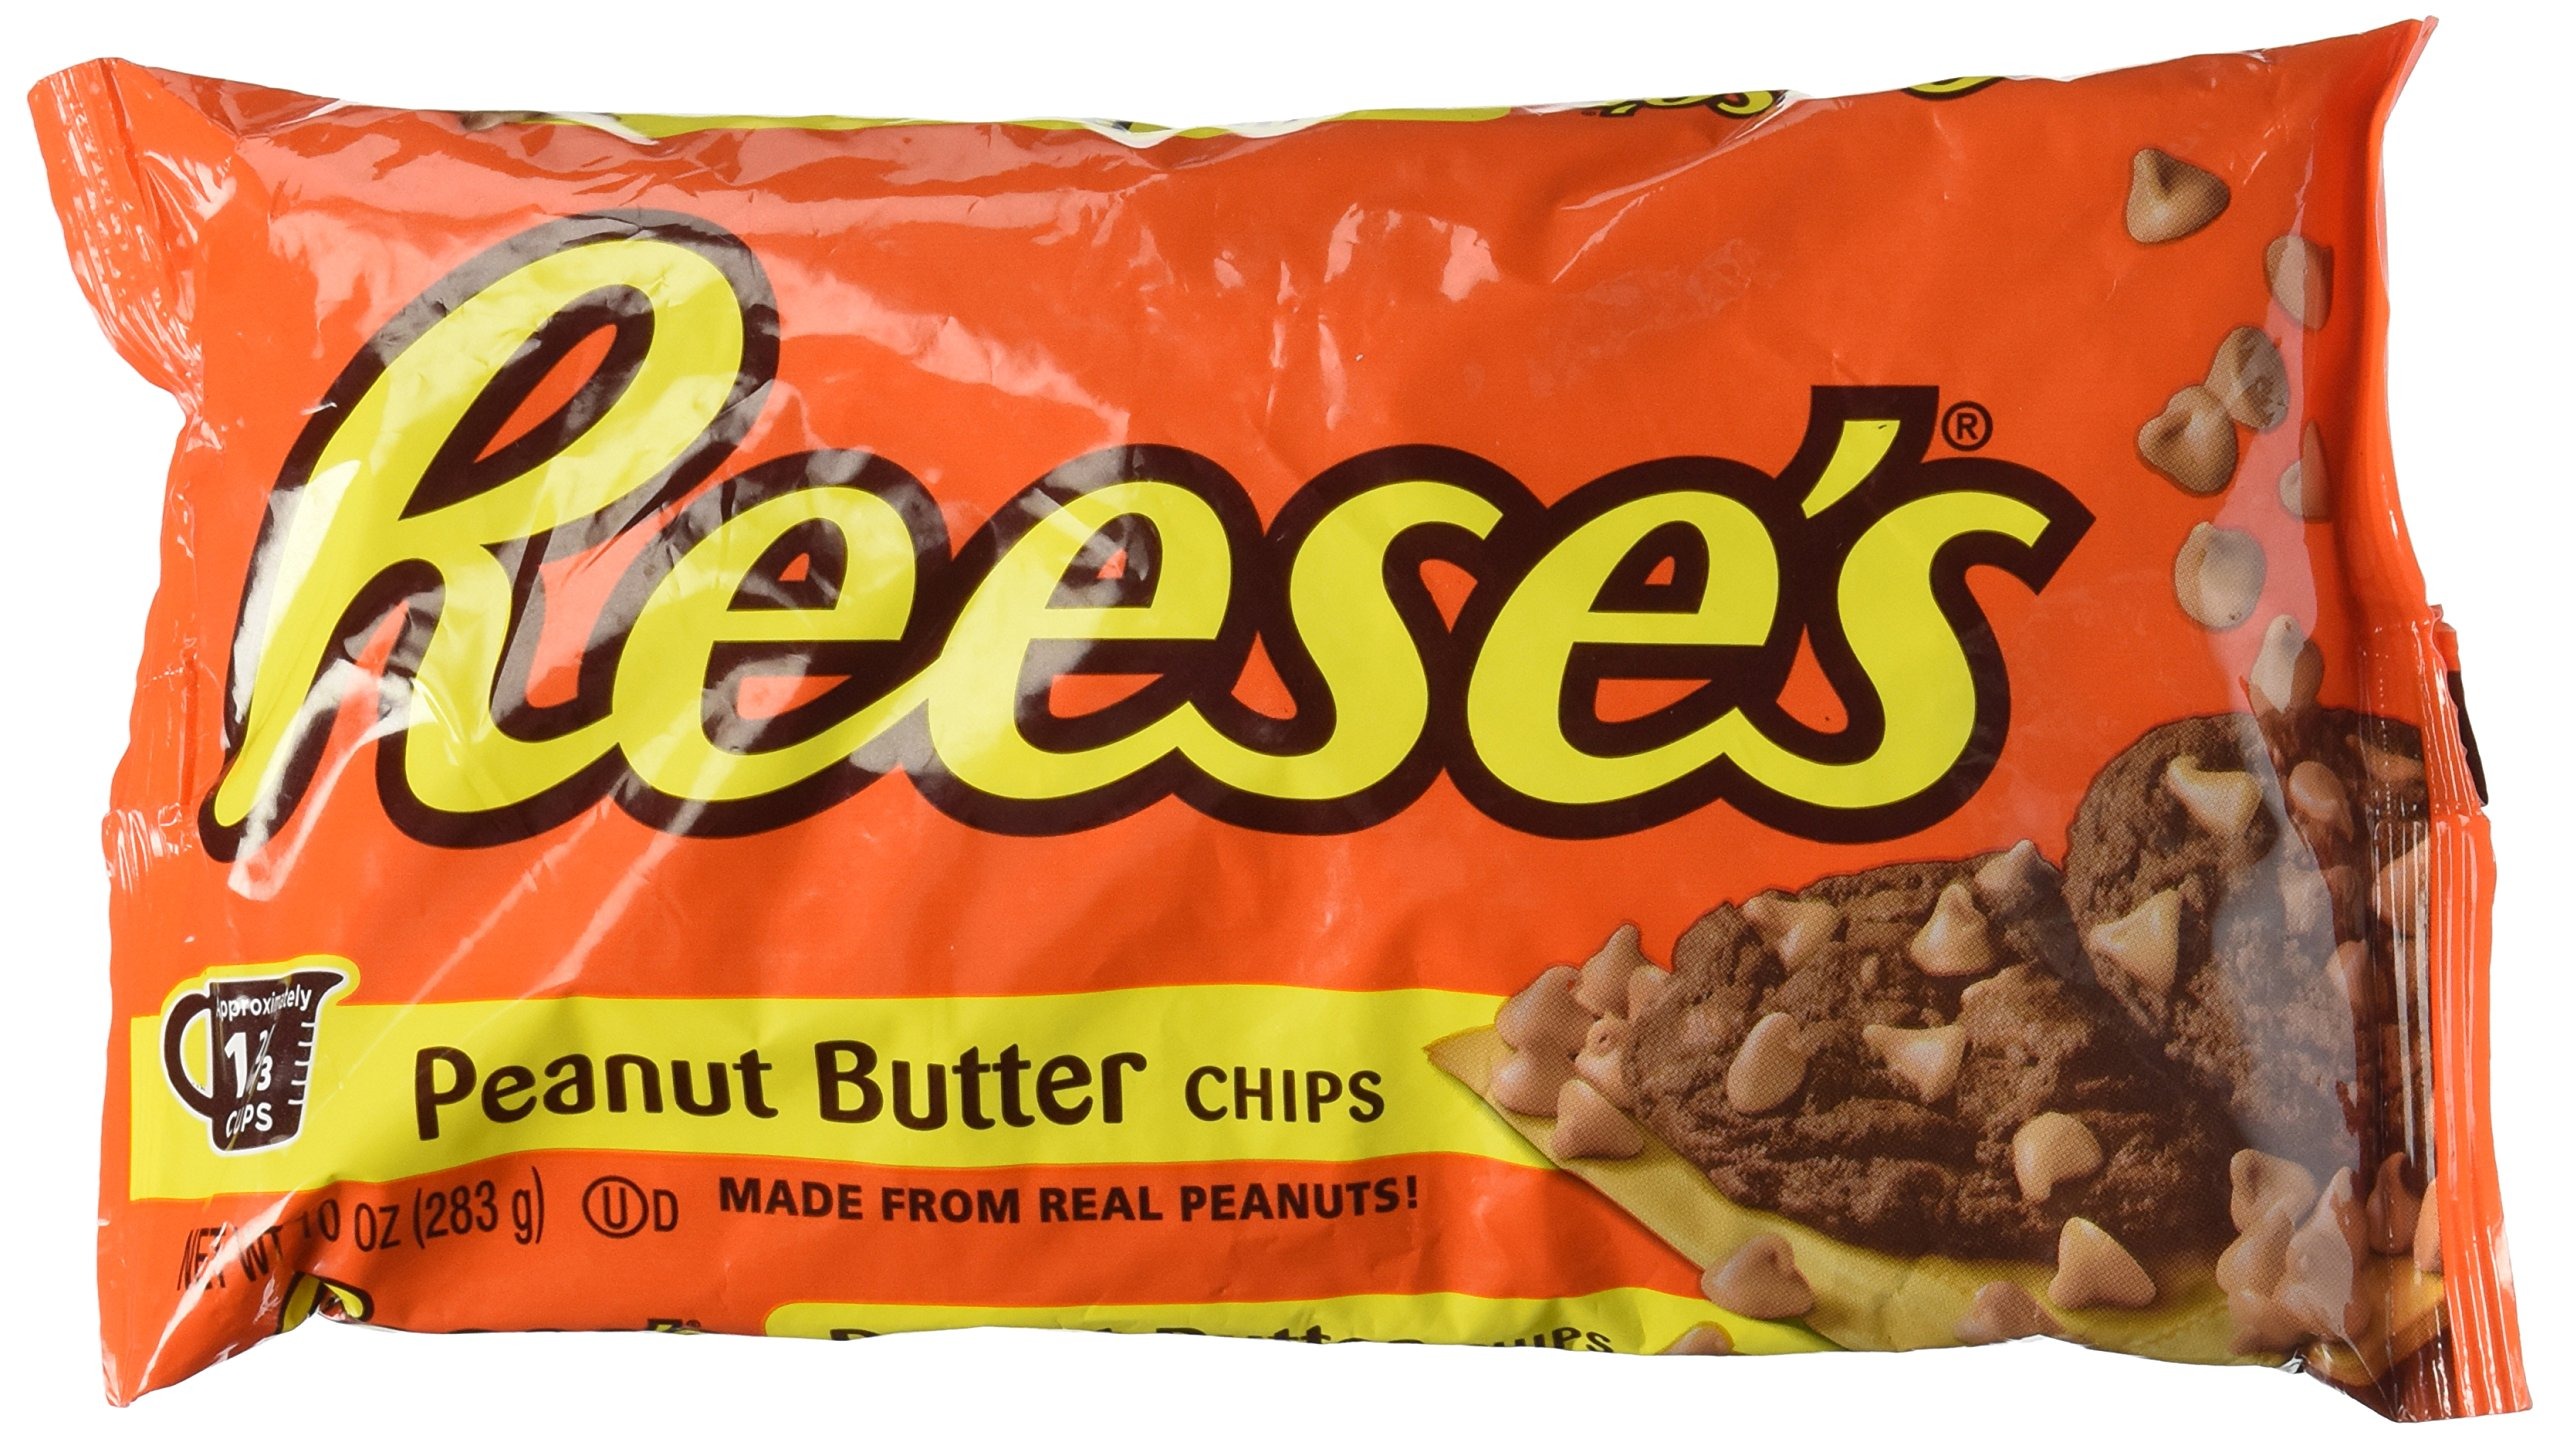
Item Name: Reese's Peanut Butter Baking Chips-10 oz
Bullet Point 1: One 10 oz bag
Bullet Point 2: Made from real peanuts
Bullet Point 3: Approximately 1 2/3 cups
Value: 10.0
Unit: Ounce

Price: 3.695